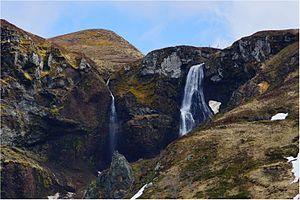
Cette cascade est la toute jeune Dore avant sa confluence avec la Dogne pour former la DORDOGNE.
La Dordogne est un cours d'eau français qui prend naissance au Puy de Sancy, point culminant du Massif central, dans la chaîne des monts Dore. Elle conflue avec la Garonne pour former l'estuaire de la Gironde qui débouche sur l'océan Atlantique après avoir traversé le département de la Dordogne et une partie de celui de la Gironde, dans le Bassin aquitain.